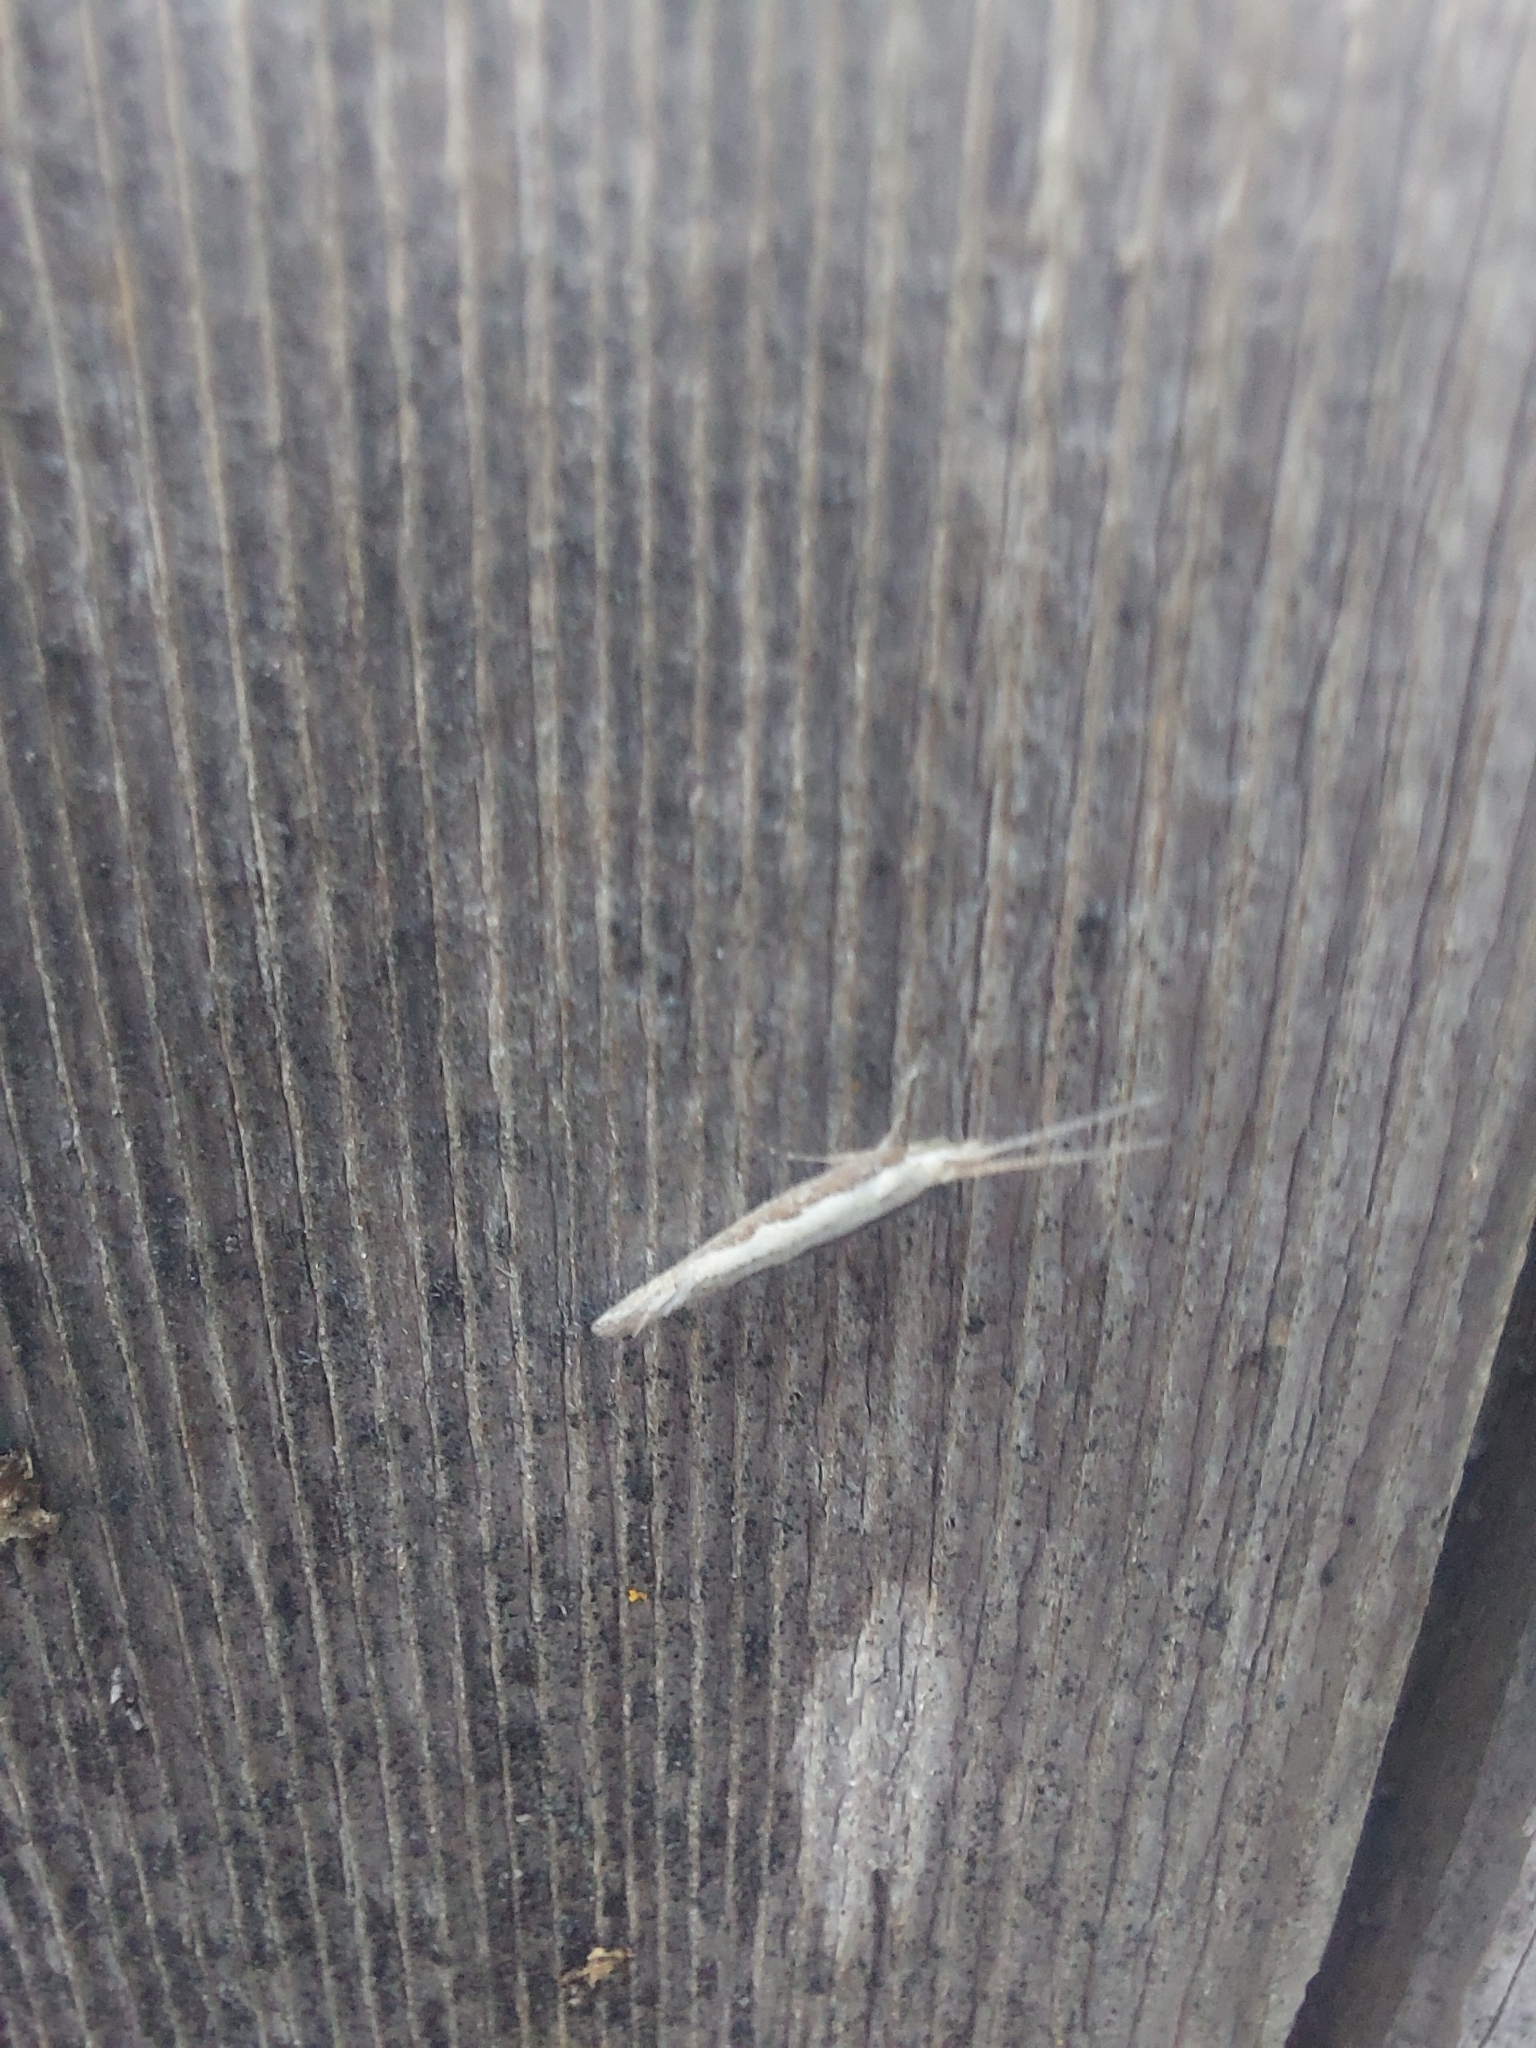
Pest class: diamondback_moth